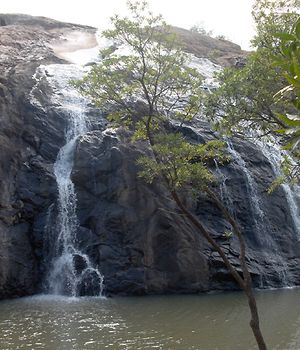
Namaacha
Vandfaldet i Namaacha
Namaacha er en lille by i det sydlige Mozambique, som ligger 75 km vest for Maputo ved grænsen til Swaziland. Byen er kendt for sin koloniale kirke og sit vandfald. Byen ligger i Namaacha distriktet i Maputoprovinsen.